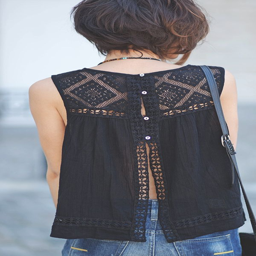
i 've been searching for a blouse like this since romantic comedy film .